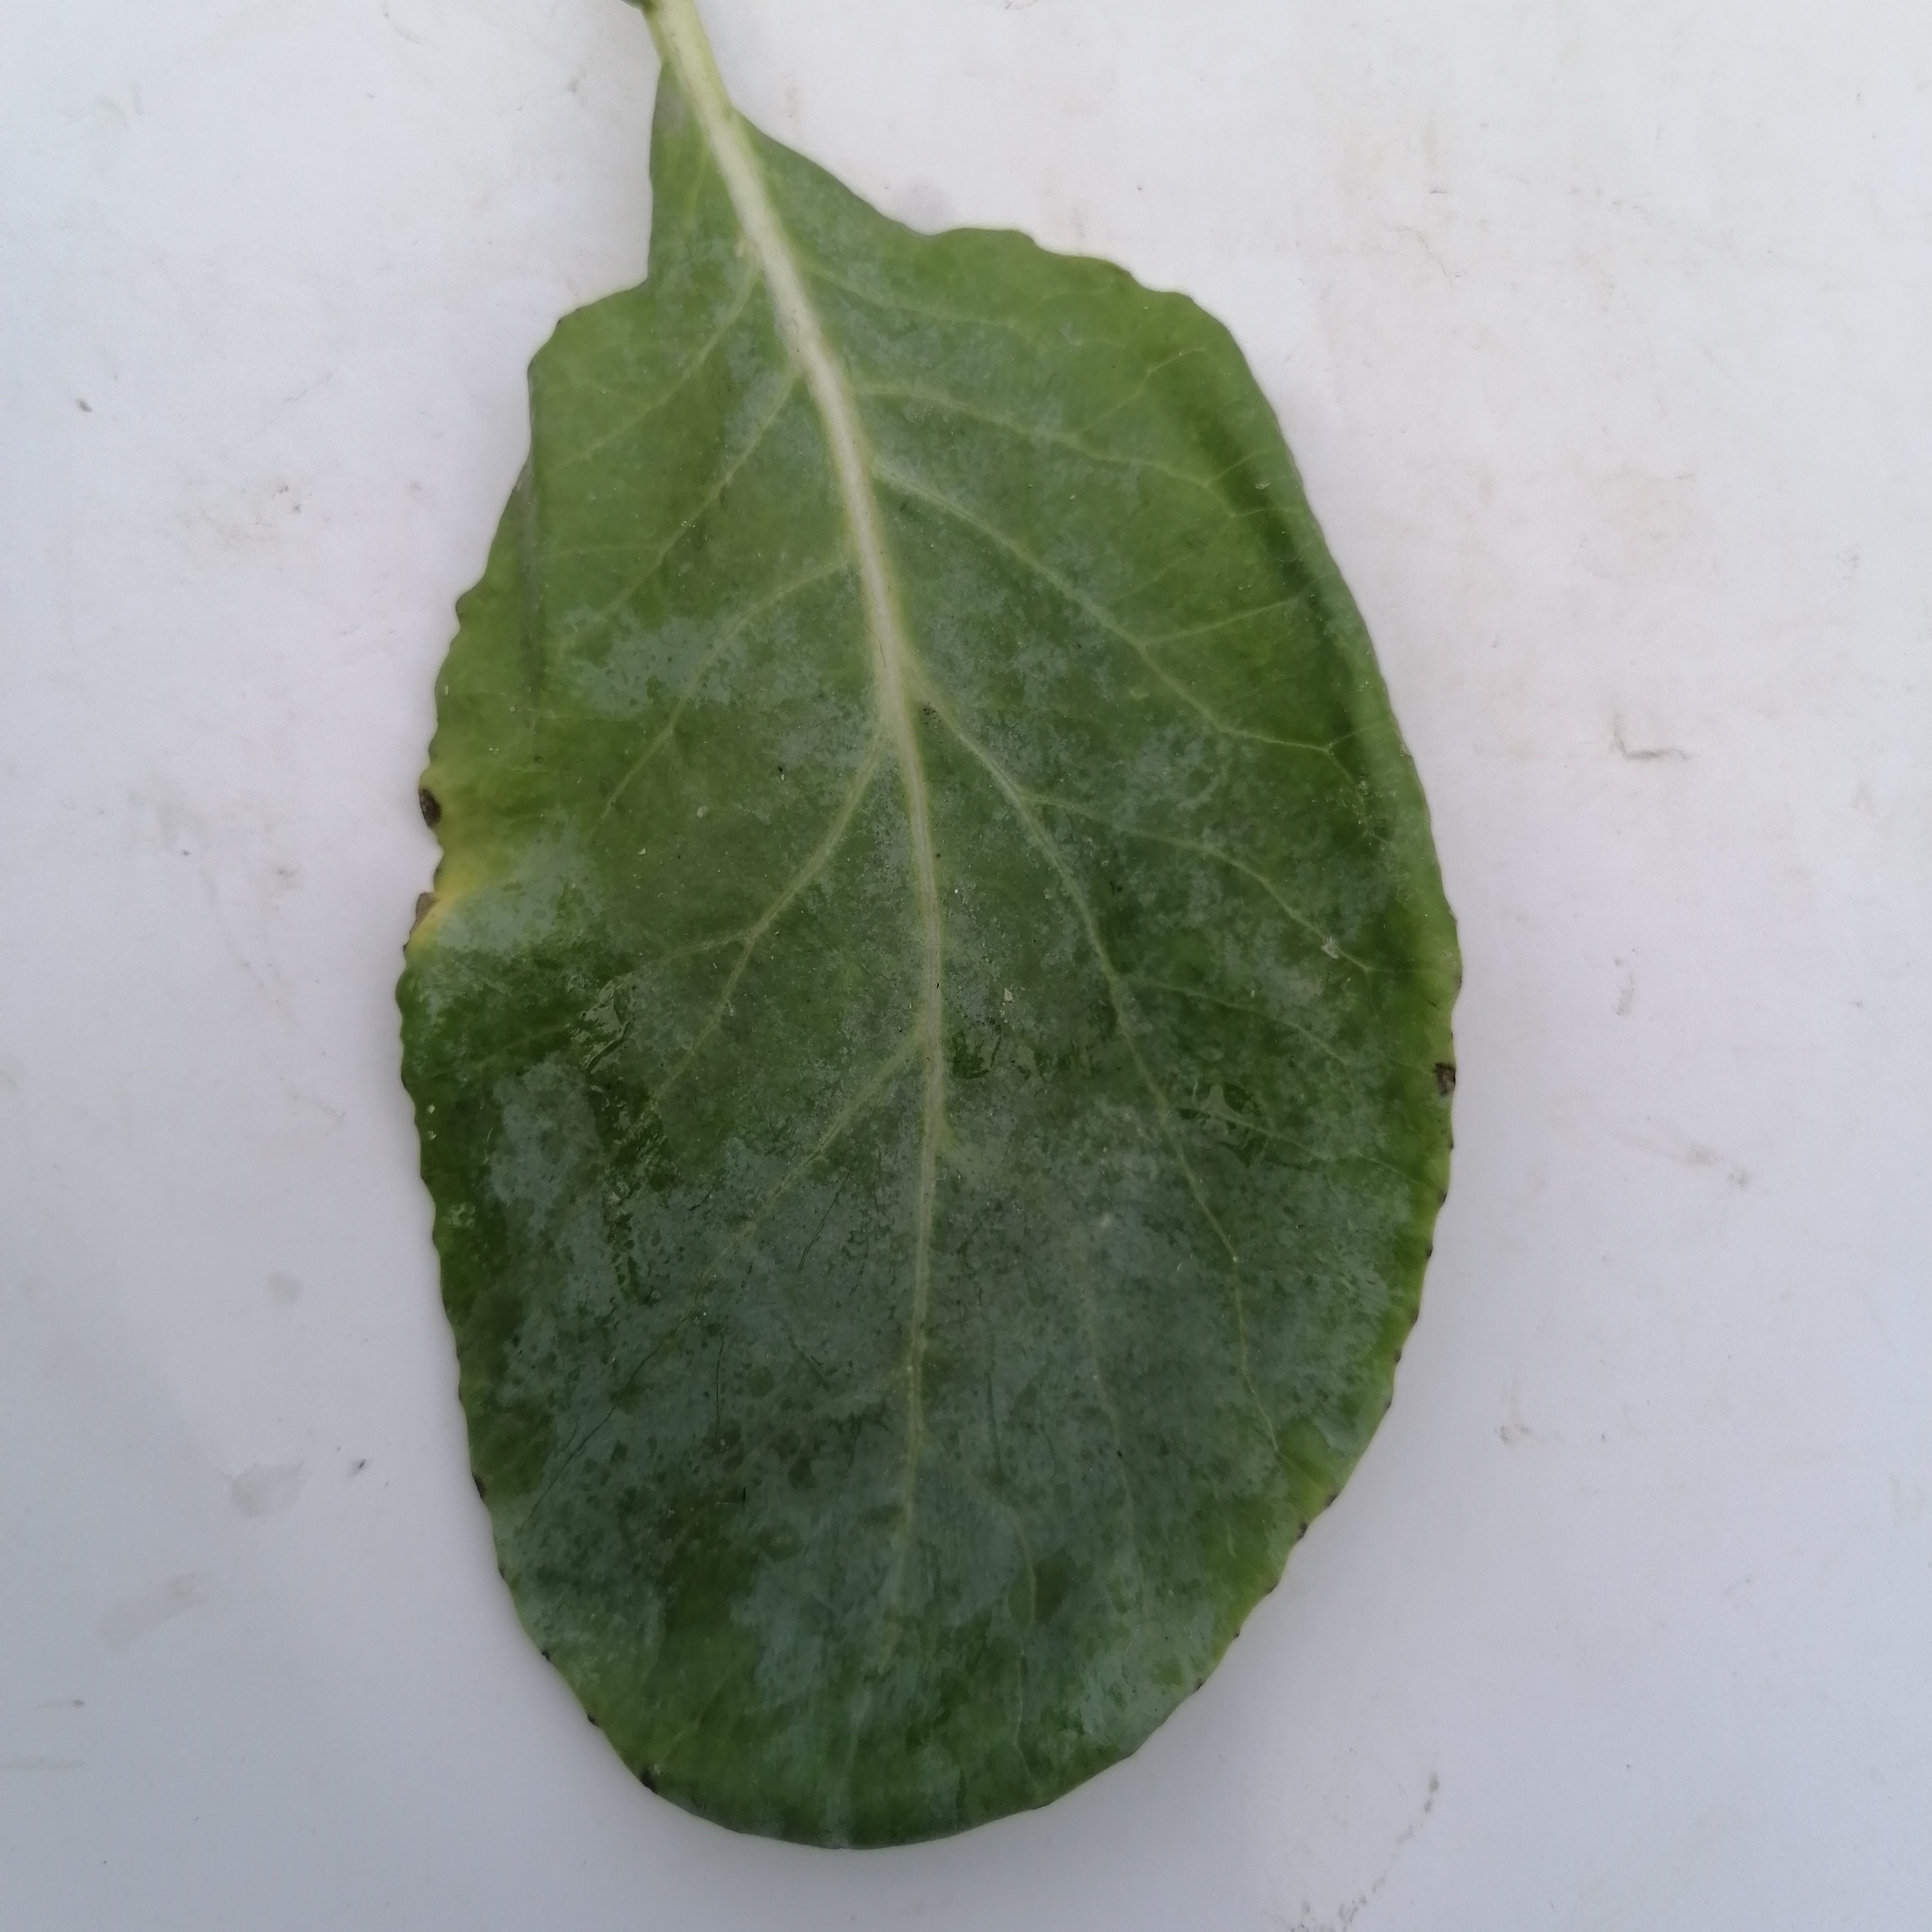
Label: Healthy